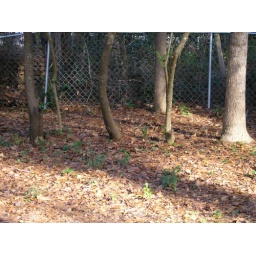
Cleared ground by fence